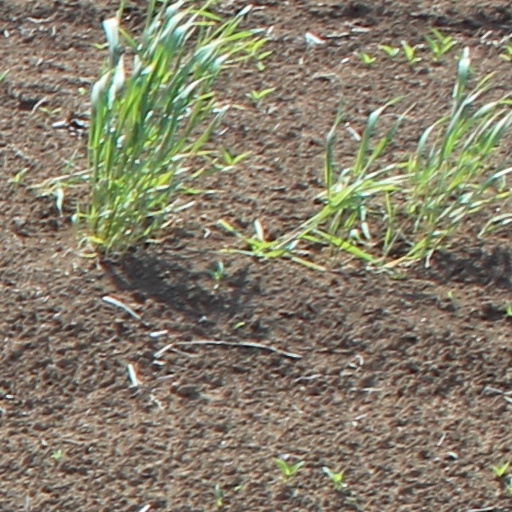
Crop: wheat